Michael Beasley

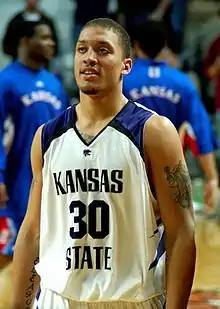
Beasley at Kansas State

Beasley began his freshman year at Kansas State in the fall of 2007. In the 2007–2008 regular season, Beasley was one of the most dominant players in the country. His 26.2 points (3rd in the nation) and nation-leading 12.4 rebounds were the most by a Big 12 player in any season. His 866 total points and 408 rebounds ranked third and second among all freshmen in NCAA history. He also led the nation in double-doubles (28), 40-point games (three), 30-point, 10-rebound games (13), and 20-point, 10-rebound games (22). His 28 double-doubles broke the freshman double-double record previously held by Carmelo Anthony who had 22 double-doubles in his only season at Syracuse in 2002–03. On February 23, 2008, Beasley scored a Big 12 record 44 points in a 92–86 loss at Baylor. (This mark has since been matched by Kansas State's Denis Clemente.) Beasley became known as an unstoppable force when shooting, finishing the season shooting 53.7 percent from the field (282 of 525). He also finished the season shooting 39.5 percent from 3-point range.